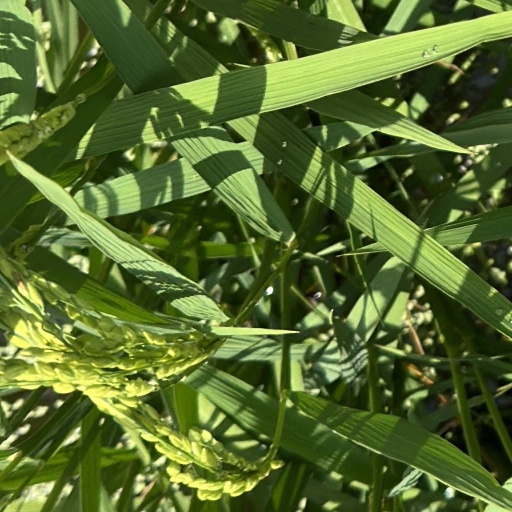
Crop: rice